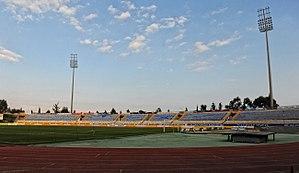
Le stade GSZ, aussi nommé stade Neo GSZ ou stade Zenon, est un stade de football chypriote situé dans la ville de Larnaca en Chypre. Il a une capacité de 13 032 places. Le stade possède également une piste de 400 mètres.